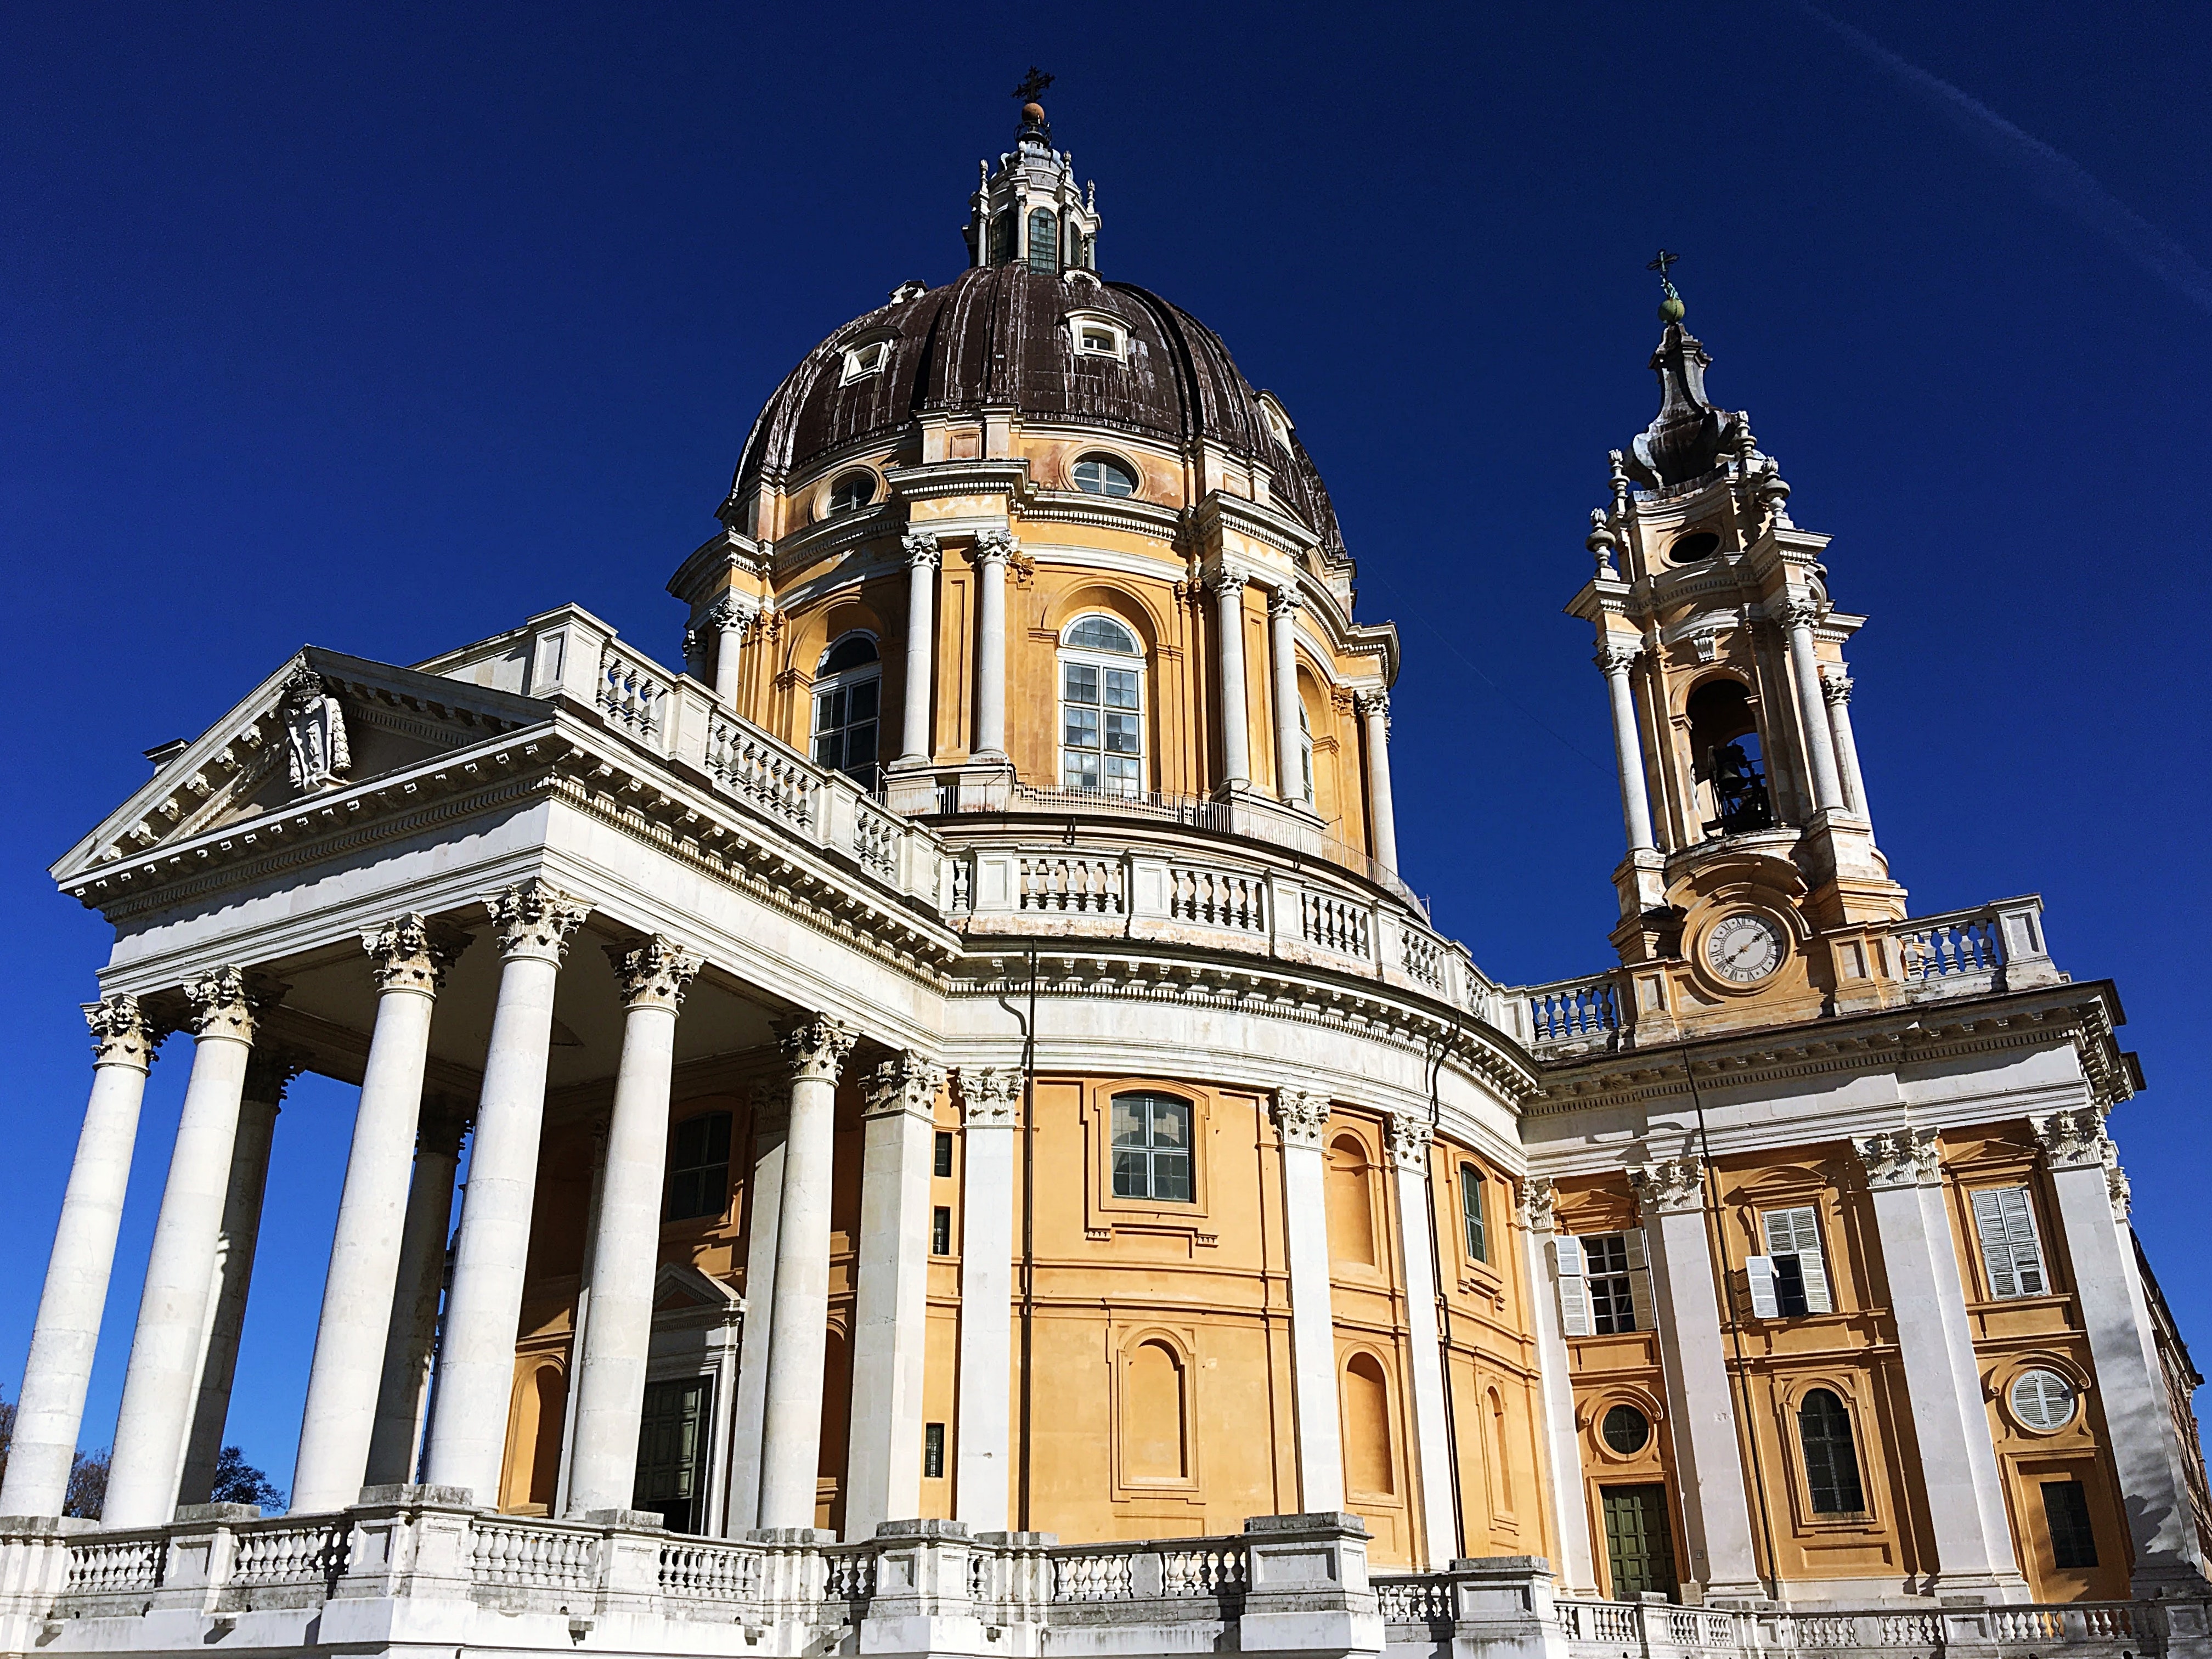
landmark, classical architecture, architecture, building, sky, place of worship, basilica, church, cathedral, facade, historic site, medieval architecture, city, tourist attraction, ancient roman architecture, chapel, dome, tourism, byzantine architecture, metropolis, parish, cloud, temple, symmetry, convent, steeple, baptistery, monument, spire